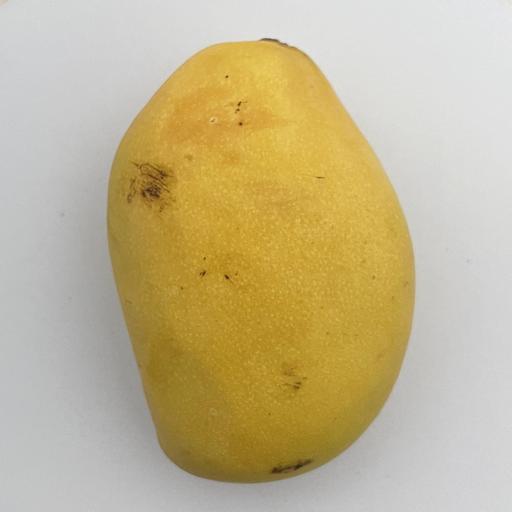
Crop type: Mango_Alphonso